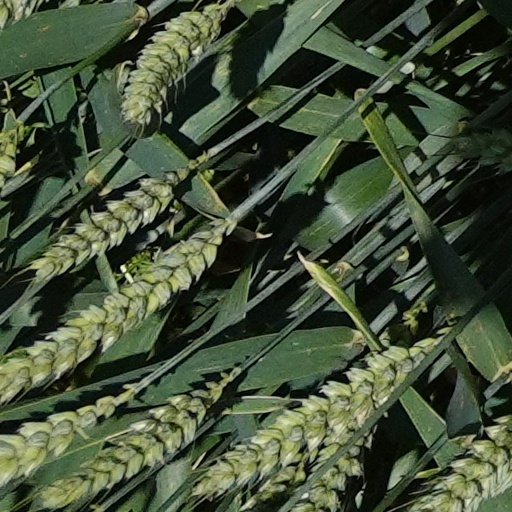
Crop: wheat